Konstantin Bezmaternikh

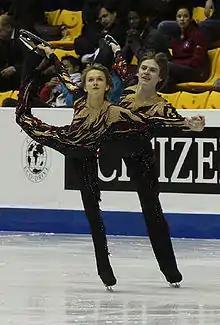
Krasilnikova and Bezmaternikh in 2008.

Konstantin Alexeyevich Bezmaternikh (born 22 March 1988) is a Russian pair skater. With former partner Ksenia Krasilnikova, he is the 2008 World Junior champion.